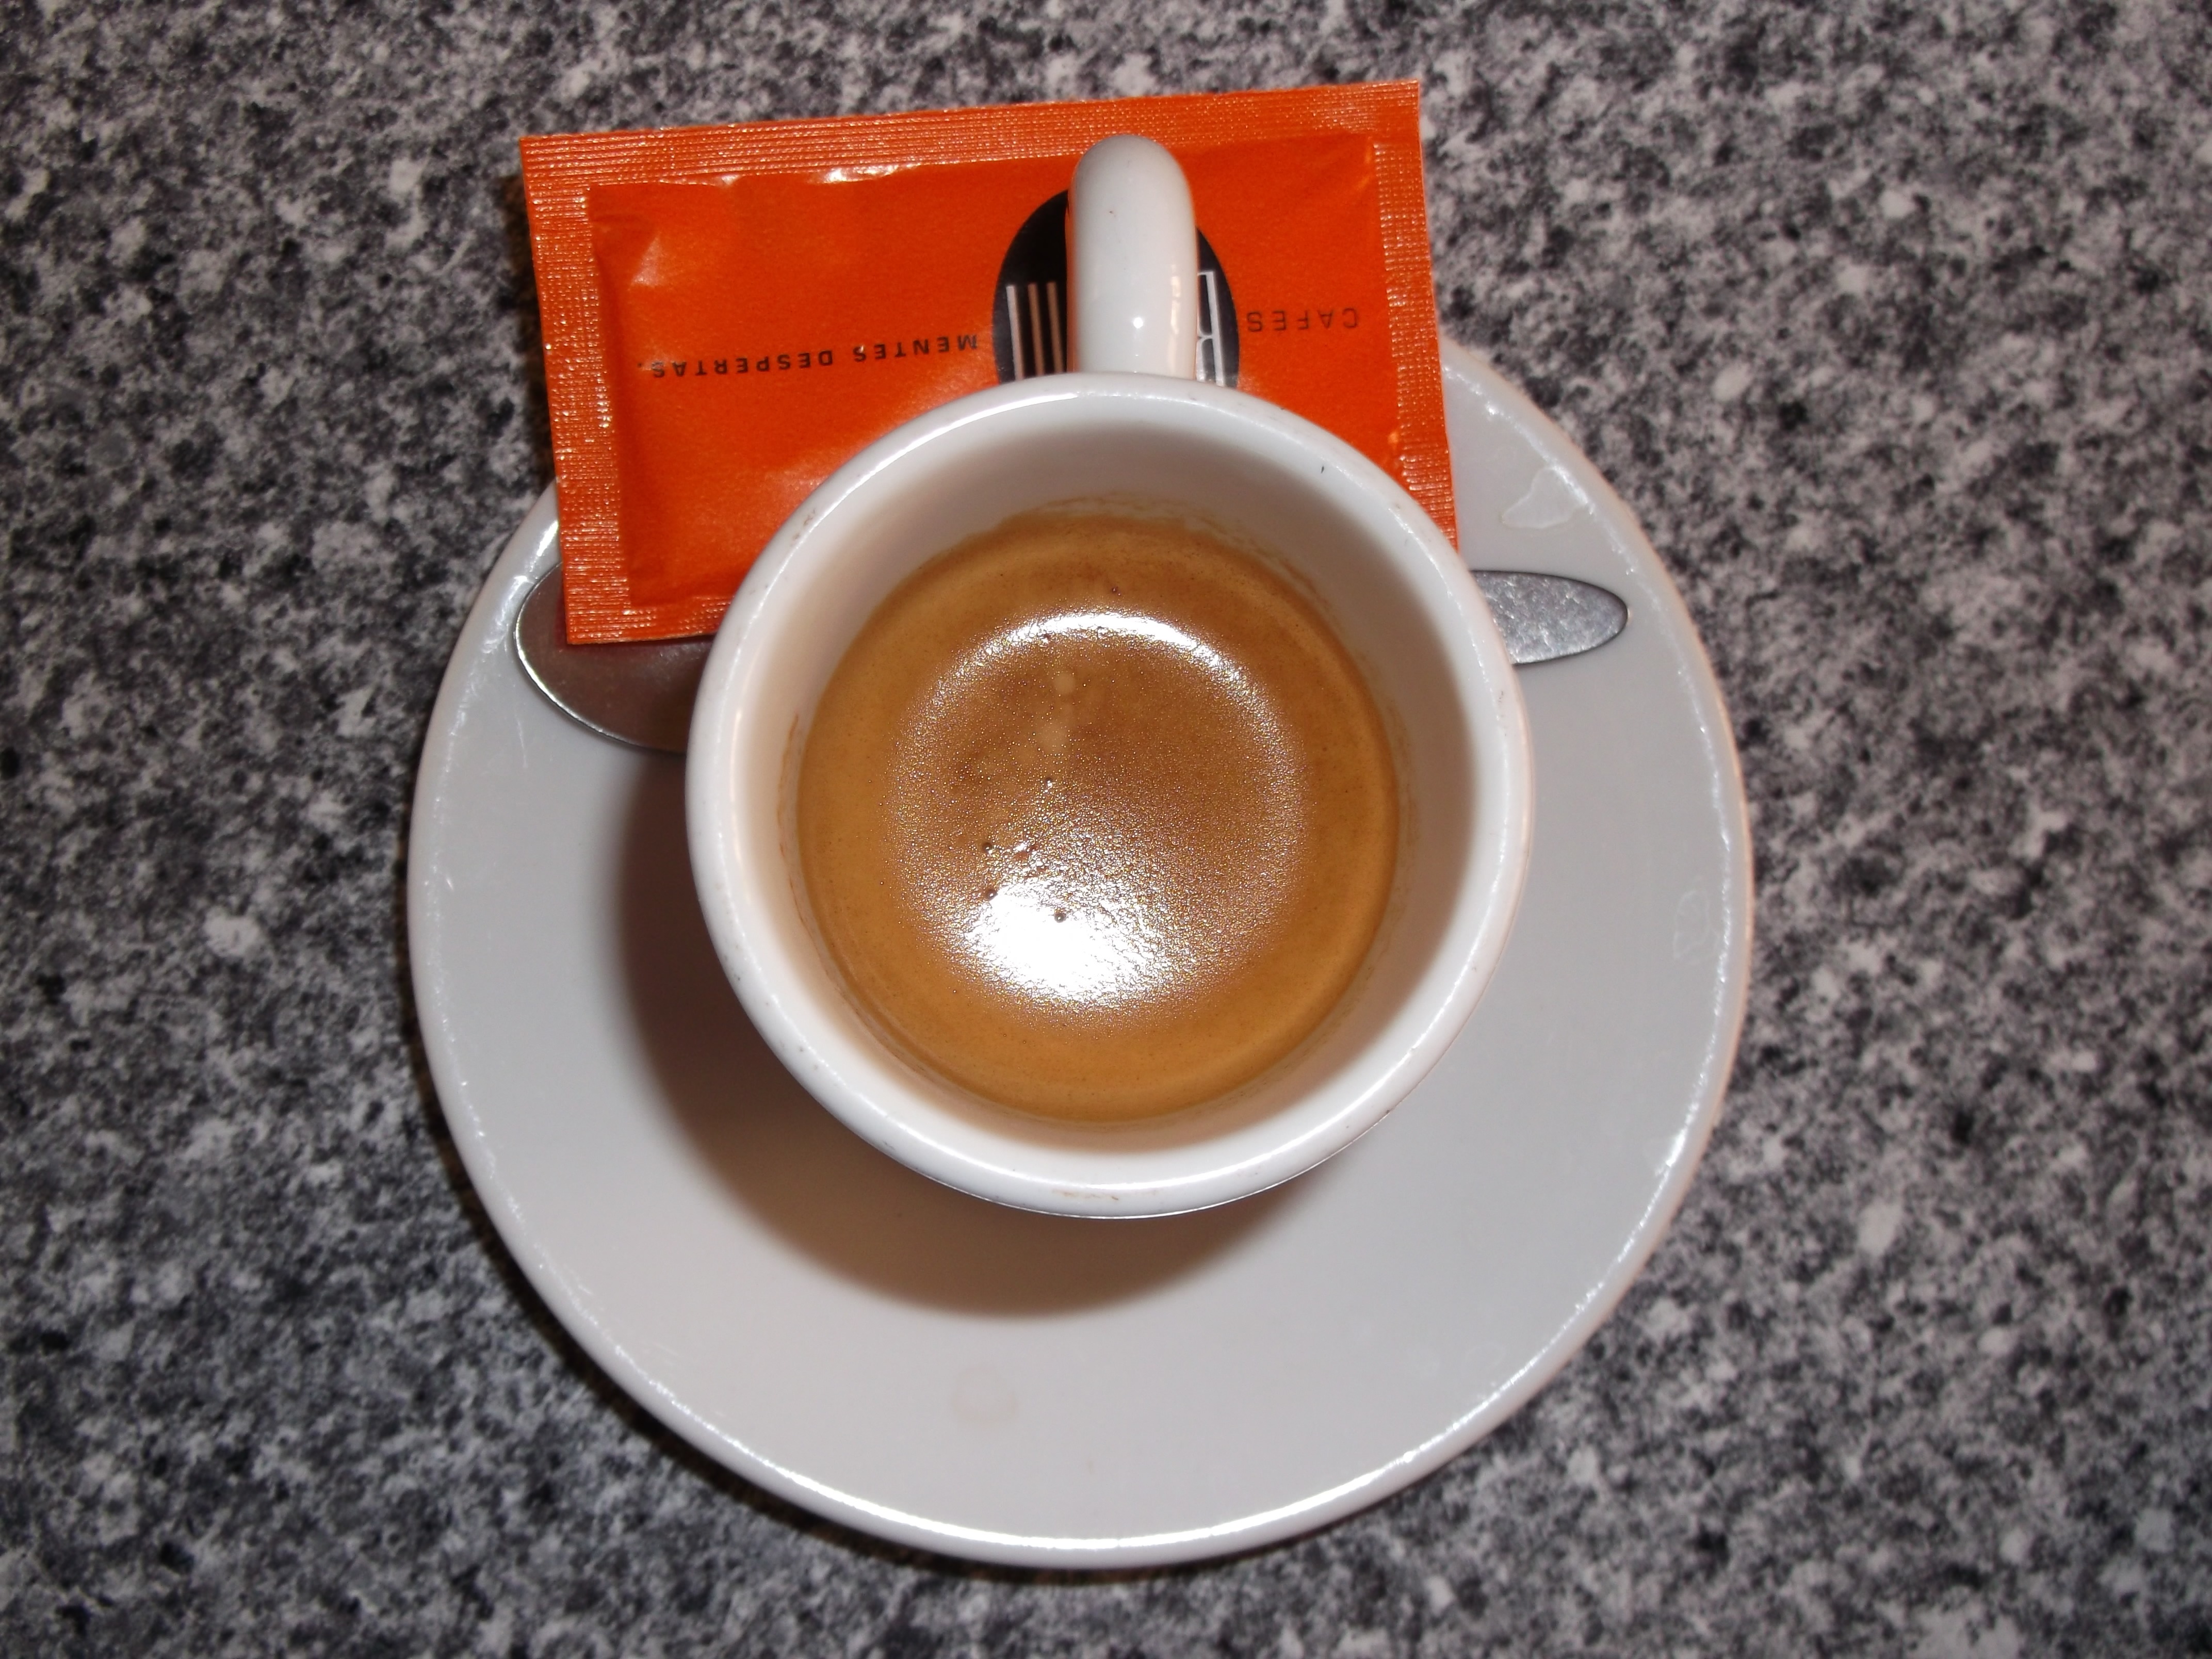
coffee, cup, cappuccino, drink, espresso, coffee cup, caffeine, sugar, bica